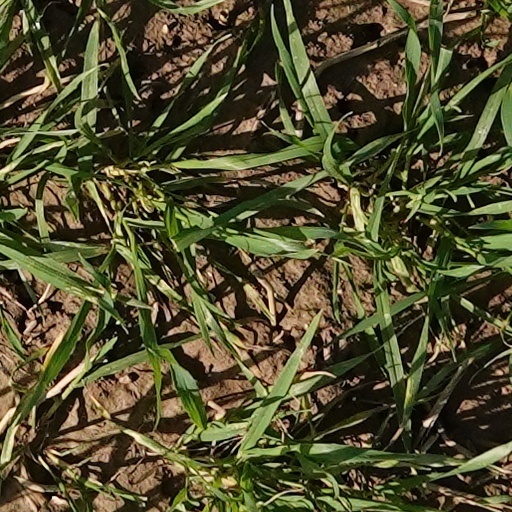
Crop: wheat